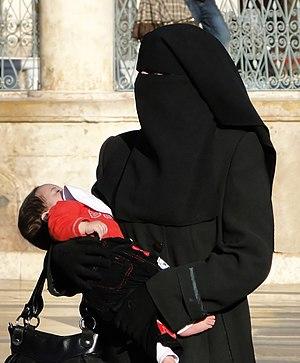
Femme portant le niqab (le masque) et la abaya (la grande robe) à Alep en Syrie